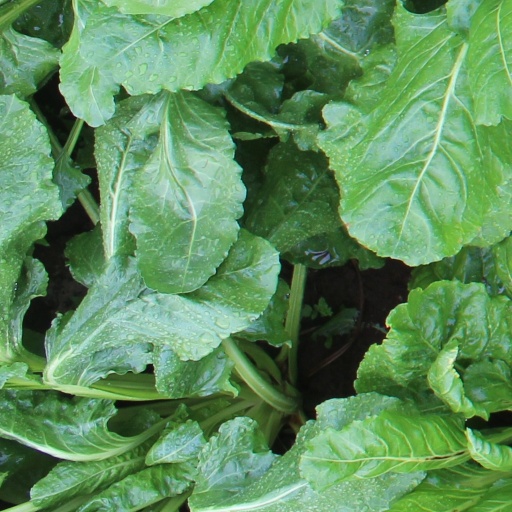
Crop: sugar beet